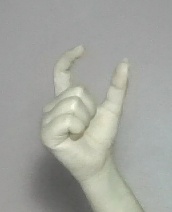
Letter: nun